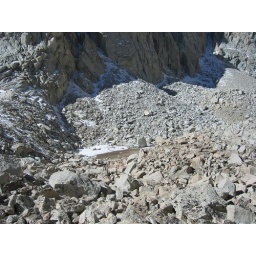
38 This lake has water until around August